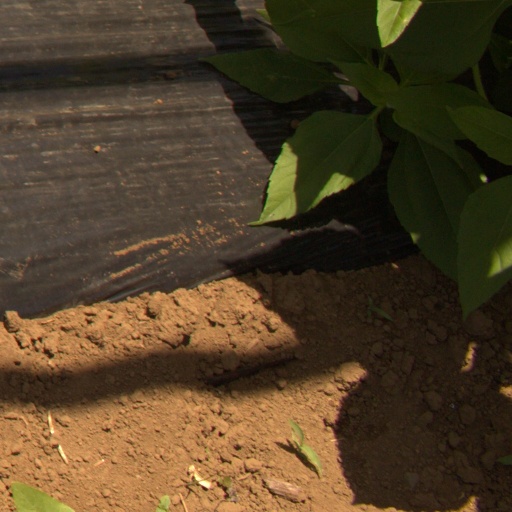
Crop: Jerusalem artichoke